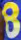
Number: 8